Ryan Kelly (basketball)

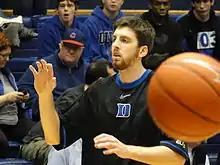
Kelly at Duke

Kelly committed to play for Duke under coach Mike Krzyzewski. During his freshman season, Kelly played backup to forward Kyle Singler, only playing in 35 games averaging 1.2 points per game. Kelly's sophomore year he was called on more, averaging 6.6 points, 3.7 rebounds and 1.4 blocks per game, in 37 games for the Blue Devils. For his junior season Kelly was asked to be team captain, playing in 31 games and starting in 19. He averaged 11.8 points, 5.4 rebounds, 1.1 assists and 1.1 blocks per game. He missed the last part of the season due to a foot injury. His senior year, Kelly was again bothered early in the year by the same foot injury, which had him sidelined for several weeks. He finished his career at Duke averaging 12.9 points, 1.6 blocks, and 5.3 rebounds. He was also named to the ACC All-Academic Team all 4 years at Duke.